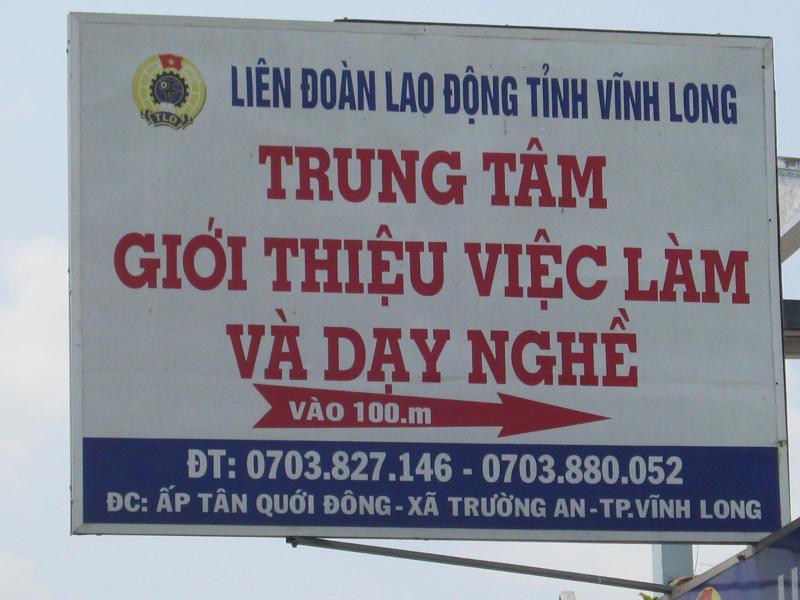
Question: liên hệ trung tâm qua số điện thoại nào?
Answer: qua số 0703827146 hoặc 0703880052